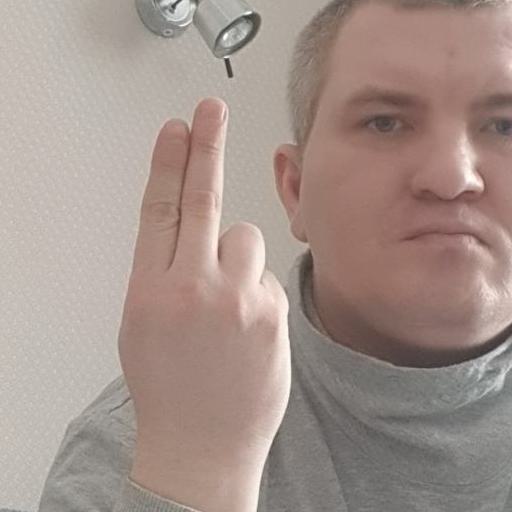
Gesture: two_up_inverted